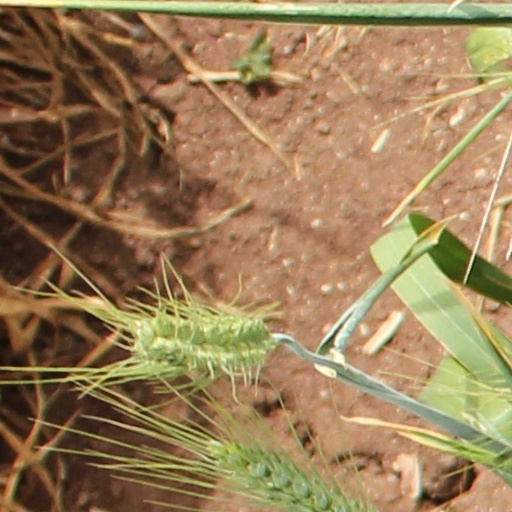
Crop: wheat